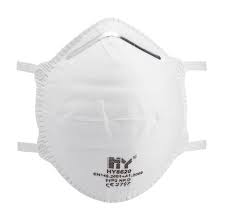
Waste category: trash